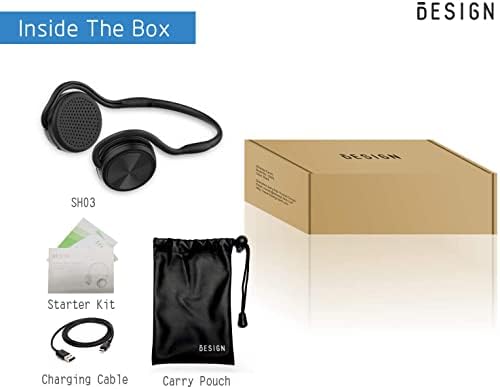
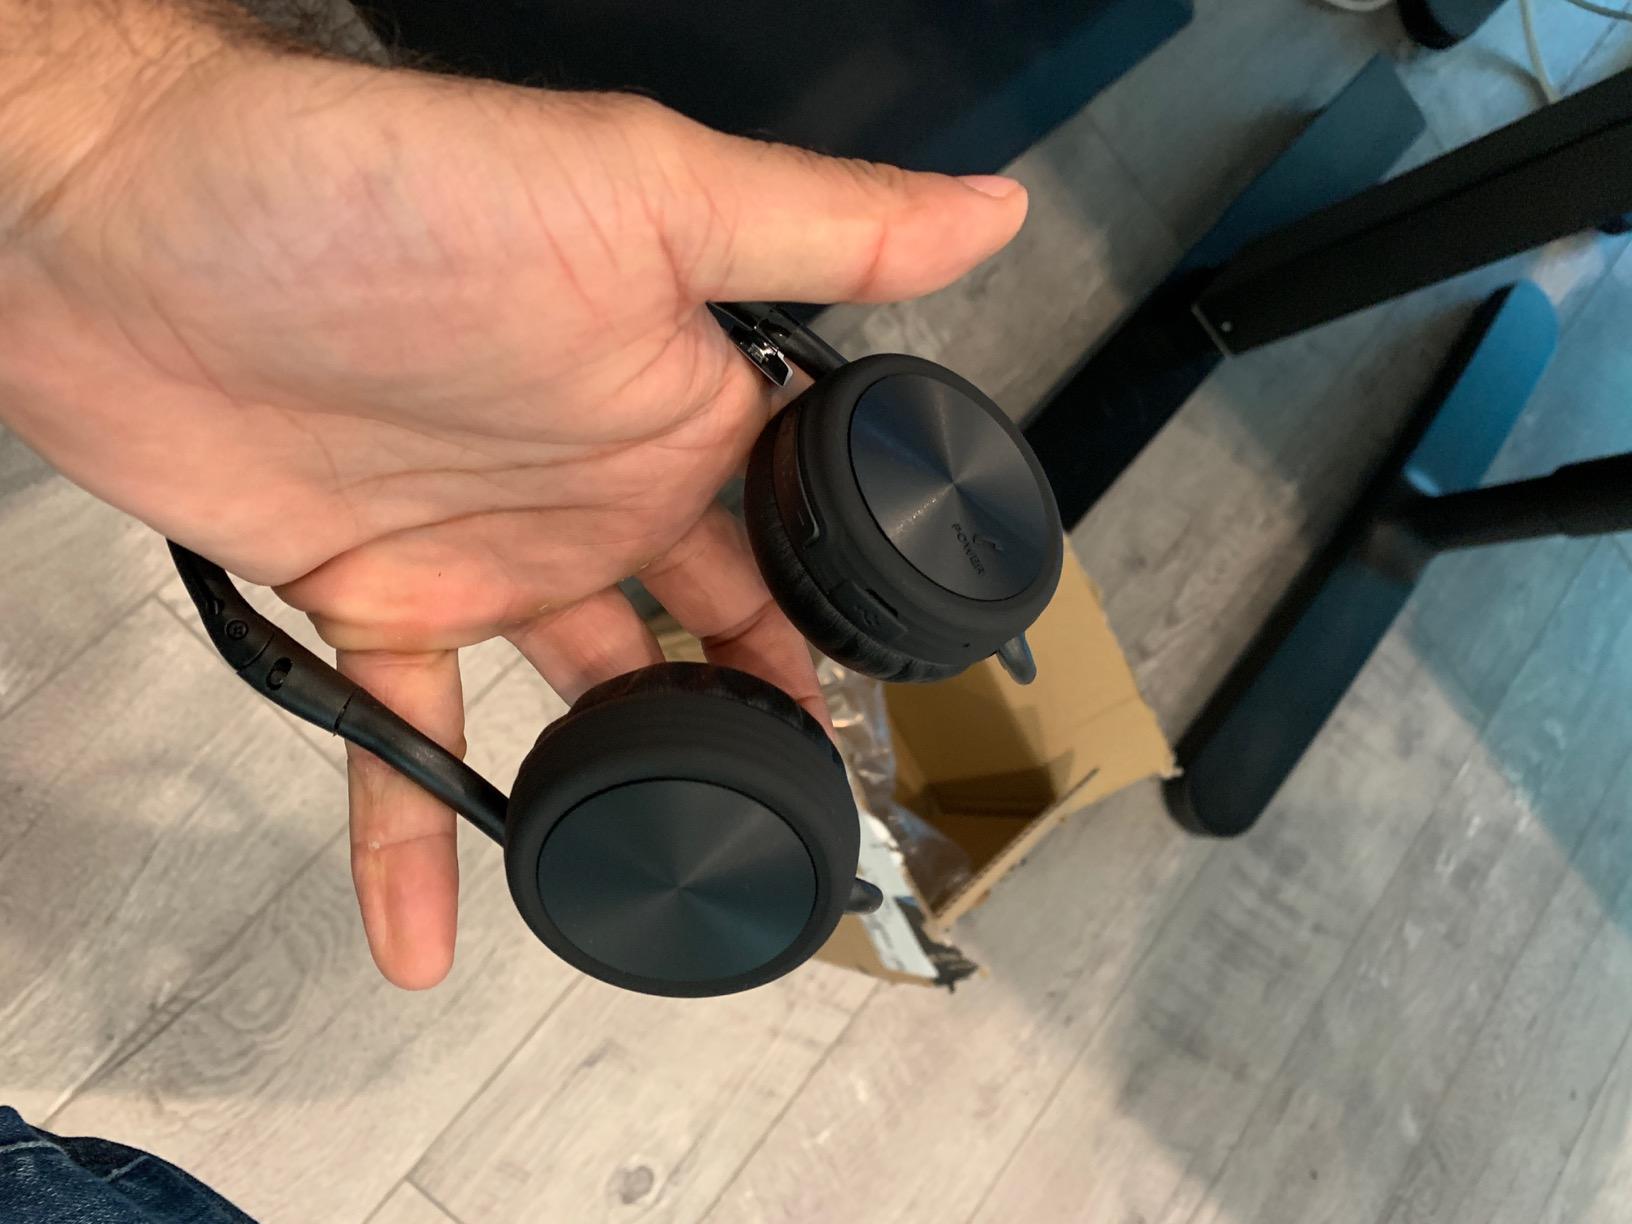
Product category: headphones
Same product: yes